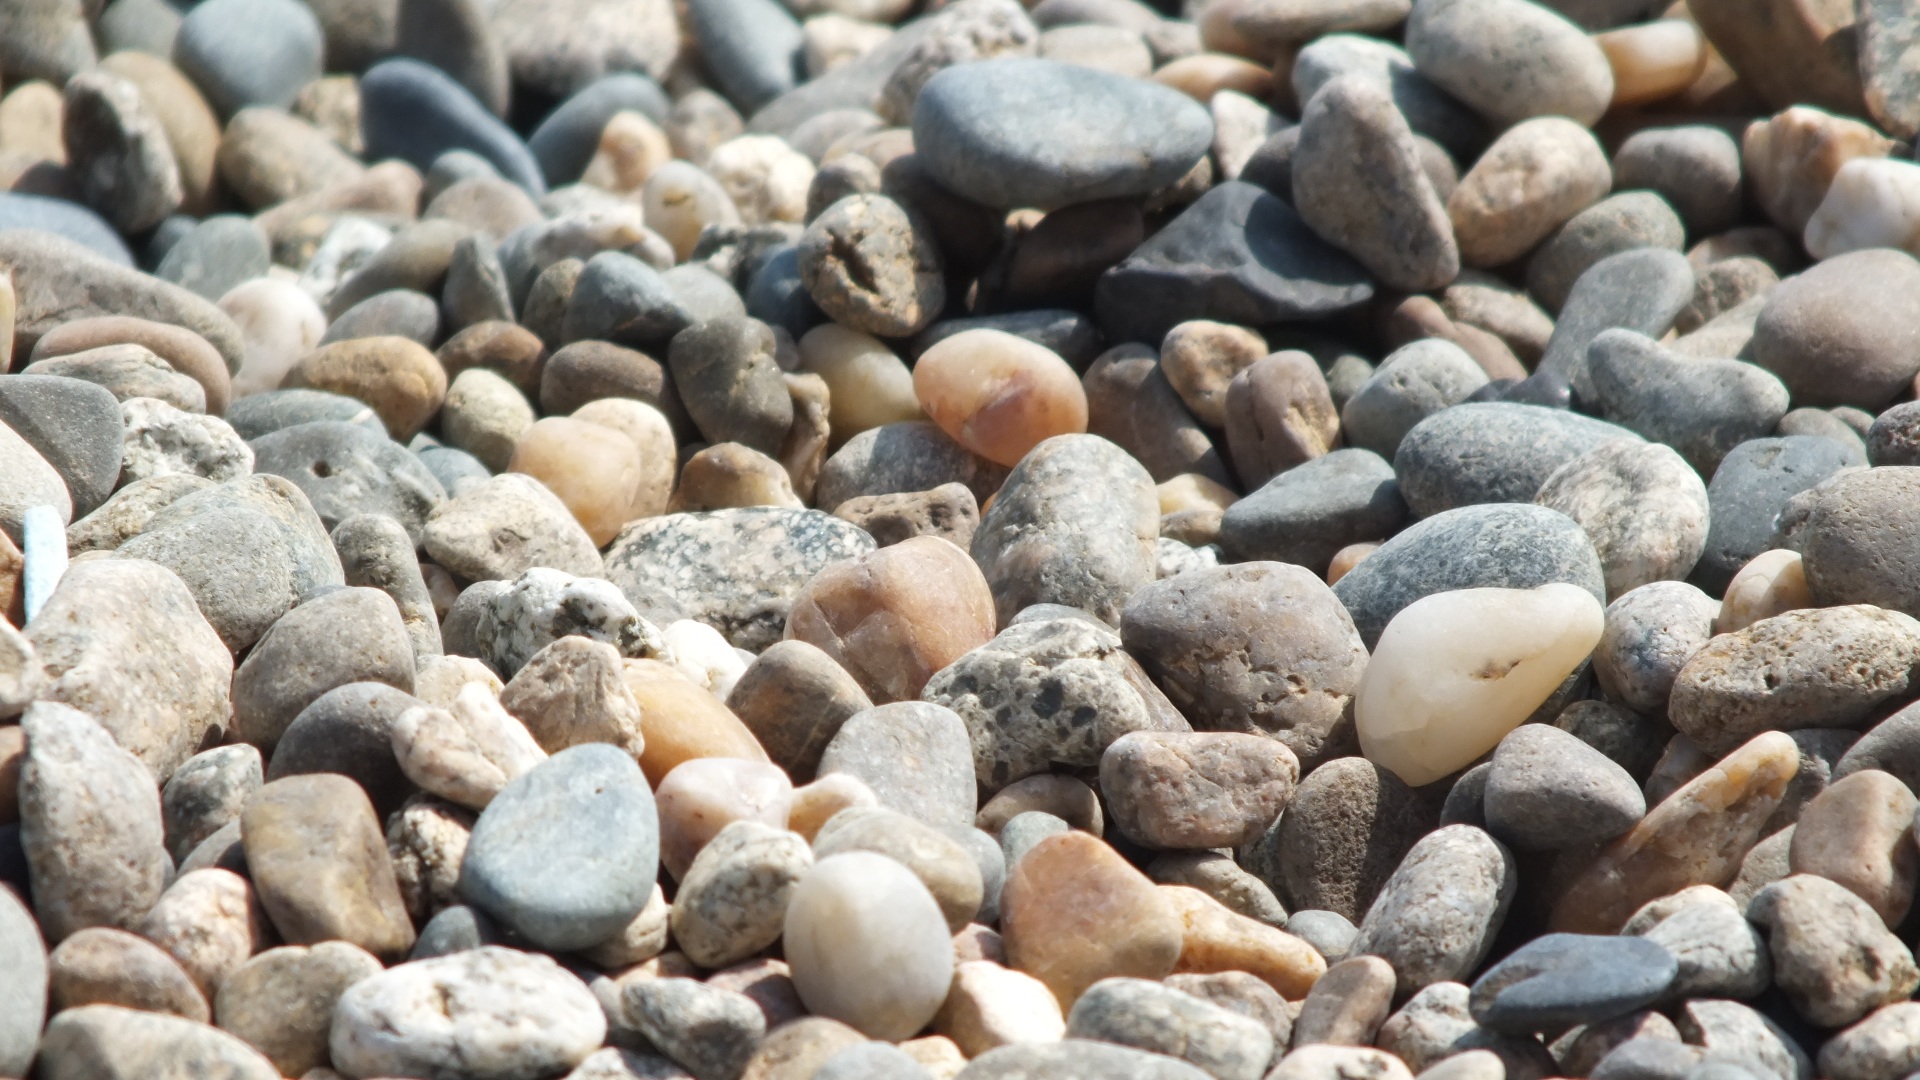
beach, sea, coast, sand, rock, pebble, soil, material, stones, rubble, gravel, boulder